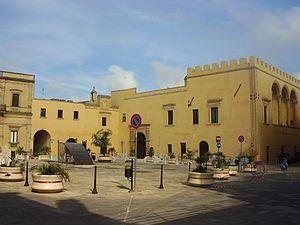
Dans le Salento se trouvent de nombreux châteaux et palais fortifiés construits au cours des diverse périodes historiques par les familles colonisatrices, parfois en modifiant ceux qui étaient pré-existants.